Kohlmarkt, Vienna

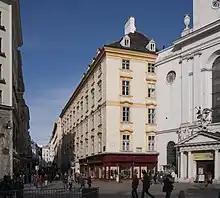
Großes Michaelerhaus, former home of Joseph Haydn, Pietro Metastasio, and Ludwig Bösendorfer

After becoming a highly representative street, the Kohlmarkt would be home to several important cultural figures. In the 18th century, composer Joseph Haydn spent several years living in the street while working as an accompanying musician for singing lessons and dances. Poet Pietro Metastasio and piano manufacturer Ludwig Bösendorfer lived and died in the same house over 100 years apart. During his time in Vienna from 1830 to 1831, Frédéric Chopin lived at Kohlmarkt as well.